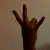
The image shows a hand gesture representing the number 7 in Indian Sign Language.